Rochester, Nevada

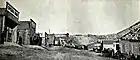
Lower Rochester, 1913.

Transportation problems did not stop mining; the mine continued to operate until 1942, producing over $9 million in silver and gold. Rochester as a town, however, began to wane slowly after 1922, and by 1926 the post office had closed, as had many businesses. After 1942, the mine was shuttered for long periods, operating only intermittently as silver and gold prices warranted. Most people had completely left the area by 1951 and at best there was “caretaker” status by a few resolute souls who lived on and off in the few remaining buildings.